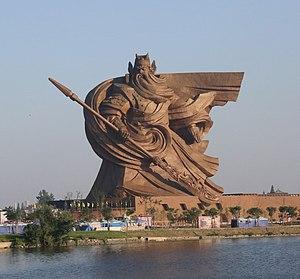
Cet article recense les statues les plus hautes actuellement érigées.
Guandi de Jingzhou est une statue de 58 mètres de haut d'un Guan Yu debout qui se trouve en Jingzhou en Chine. La construction de la statue a été fini en 2016. Elle repose sur une base de 19 mètres de haut, conduisant à une hauteur totale de 77 mètres du monument. Elle est en 2019 trentième plus grande statue au monde.